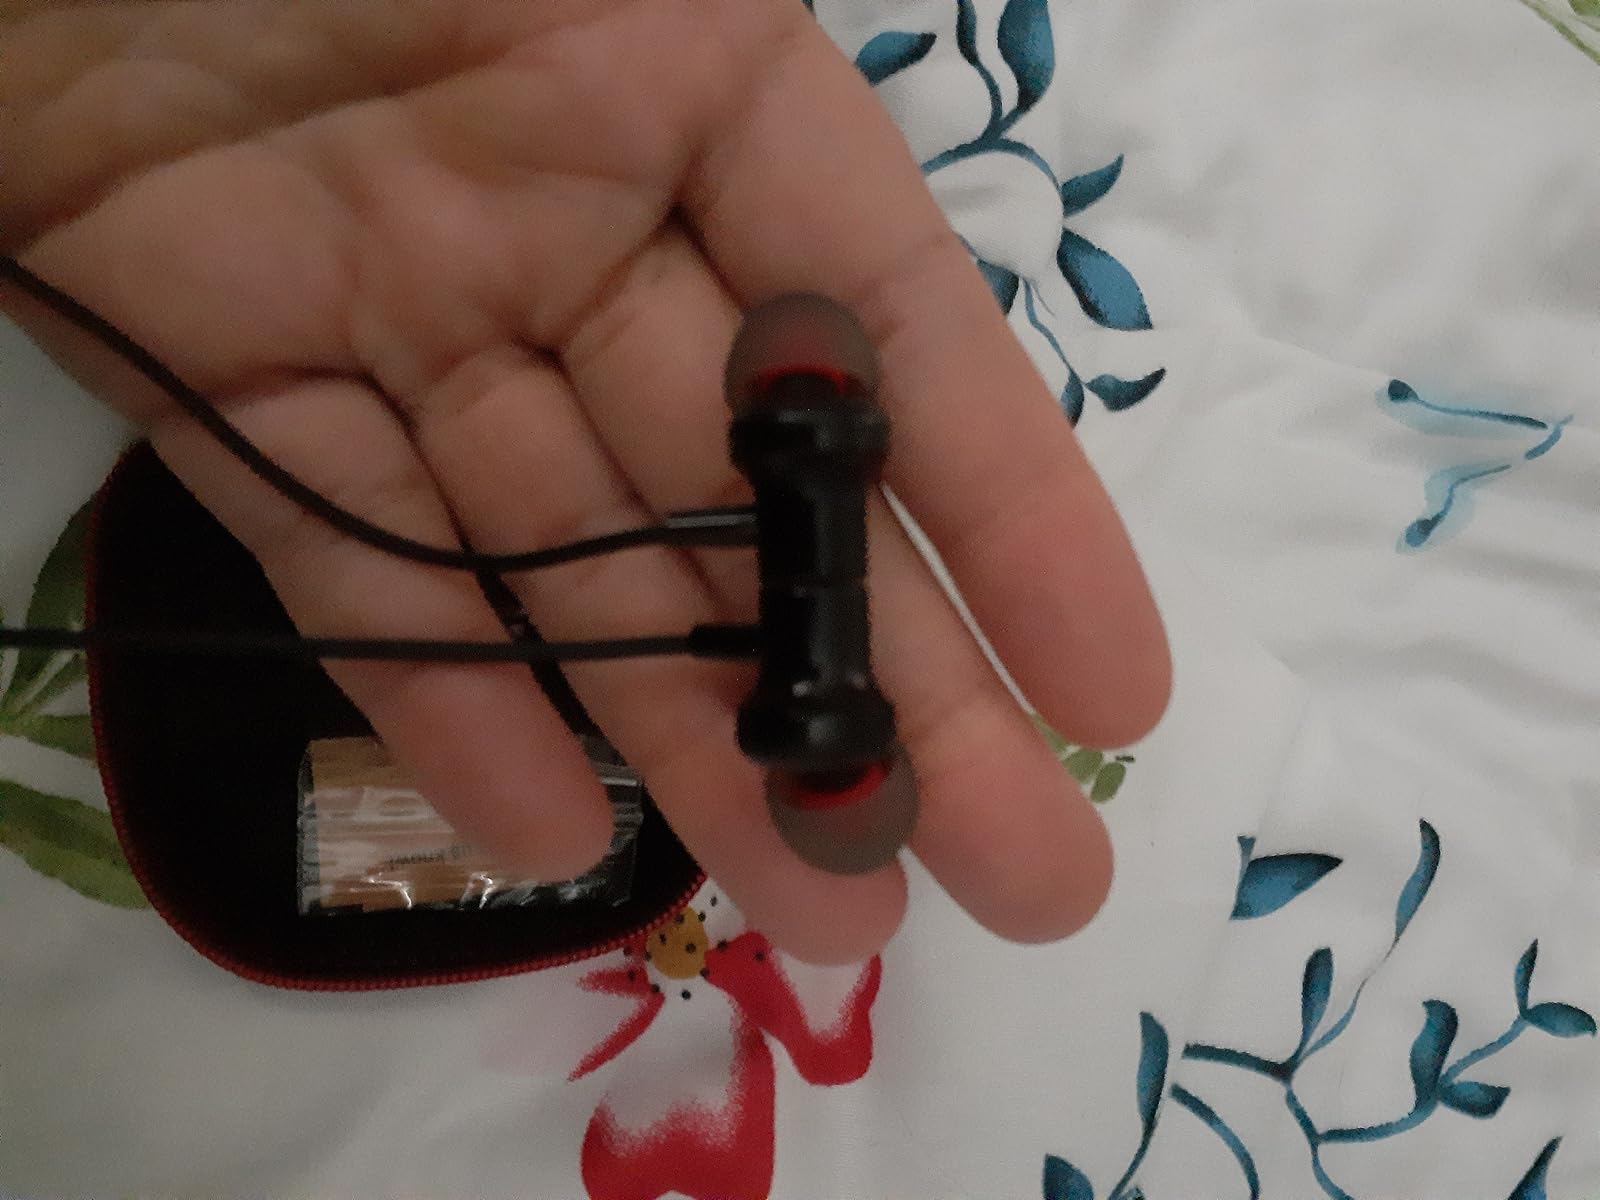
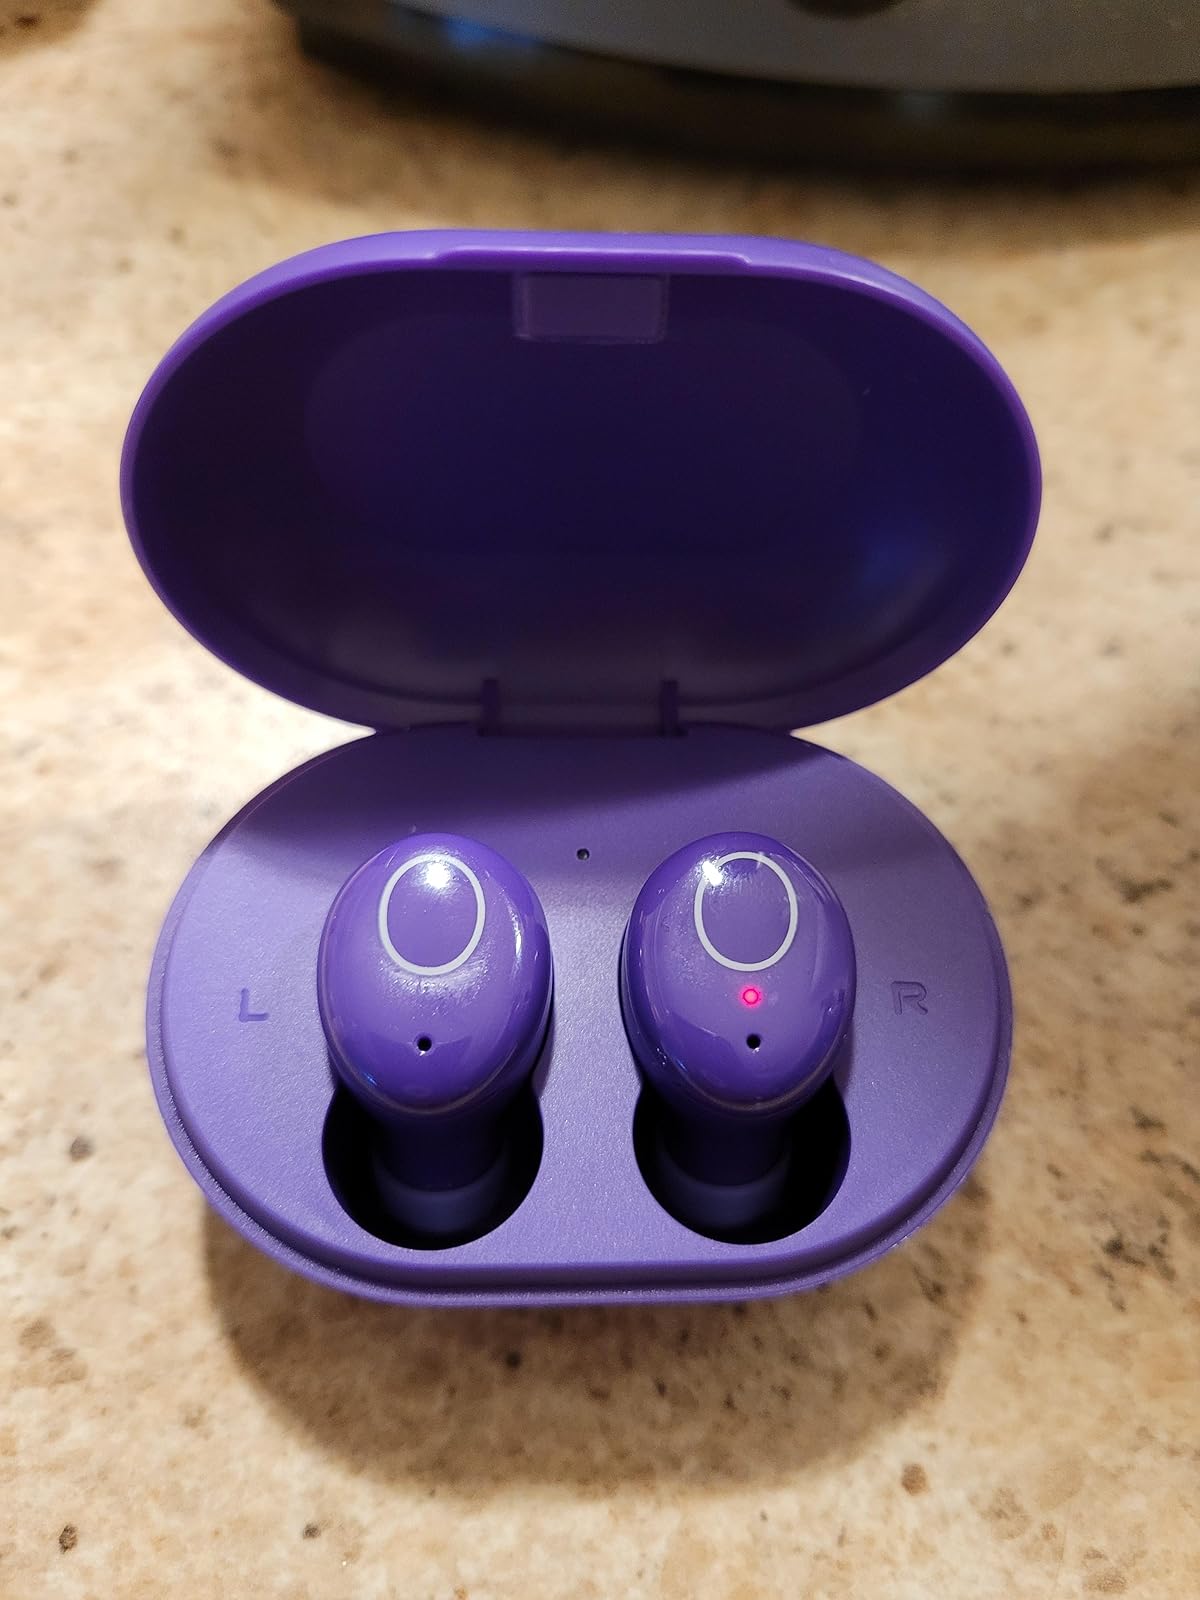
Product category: earbuds
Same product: no